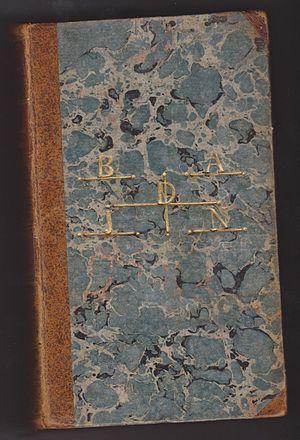
Adolf Ludvig Gustav Fredrik Albert Badin était un serviteur et mémorialiste suédois, à l'origine un esclave, serviteur de la première reine Louisa Ulrika de Suède et de la princesse Sophie-Albertine de Suède. Son nom d'origine était Couchi, mais il était communément connu sous le nom de Badin, ce qui signifie malfaiteur ou filou.